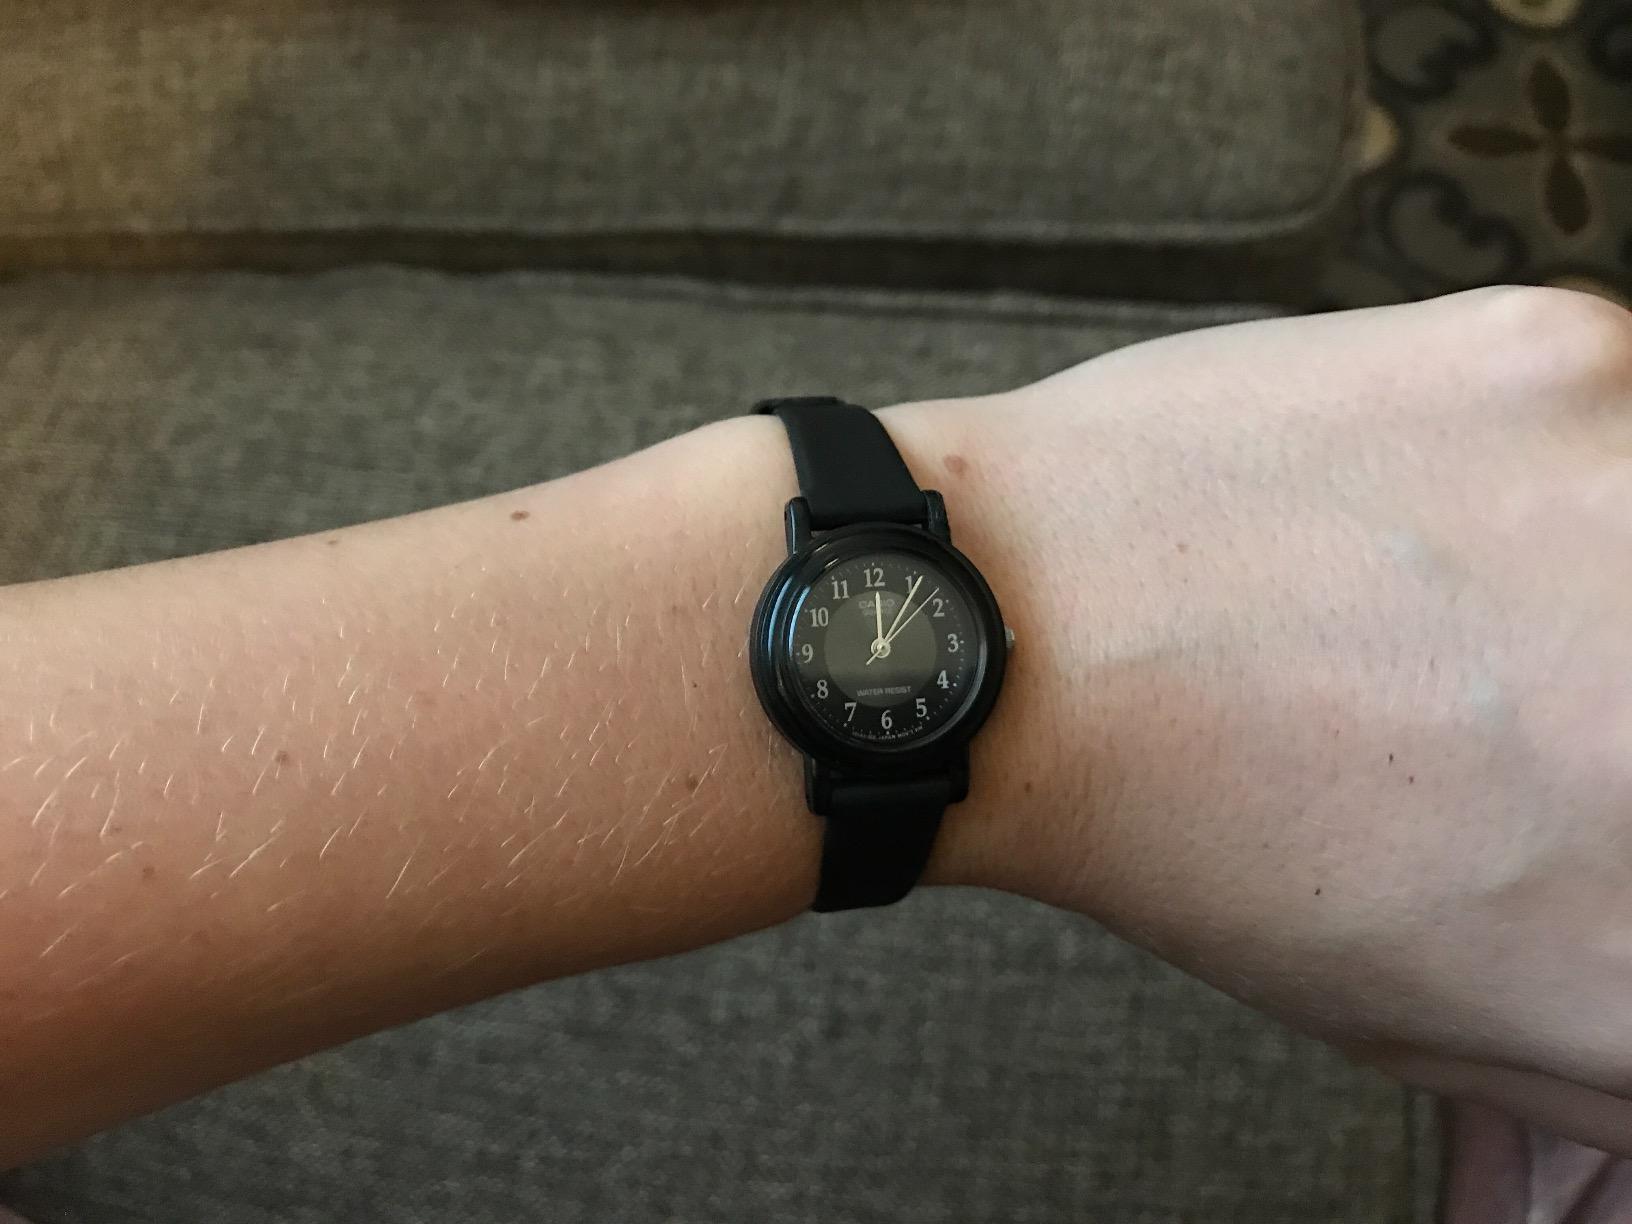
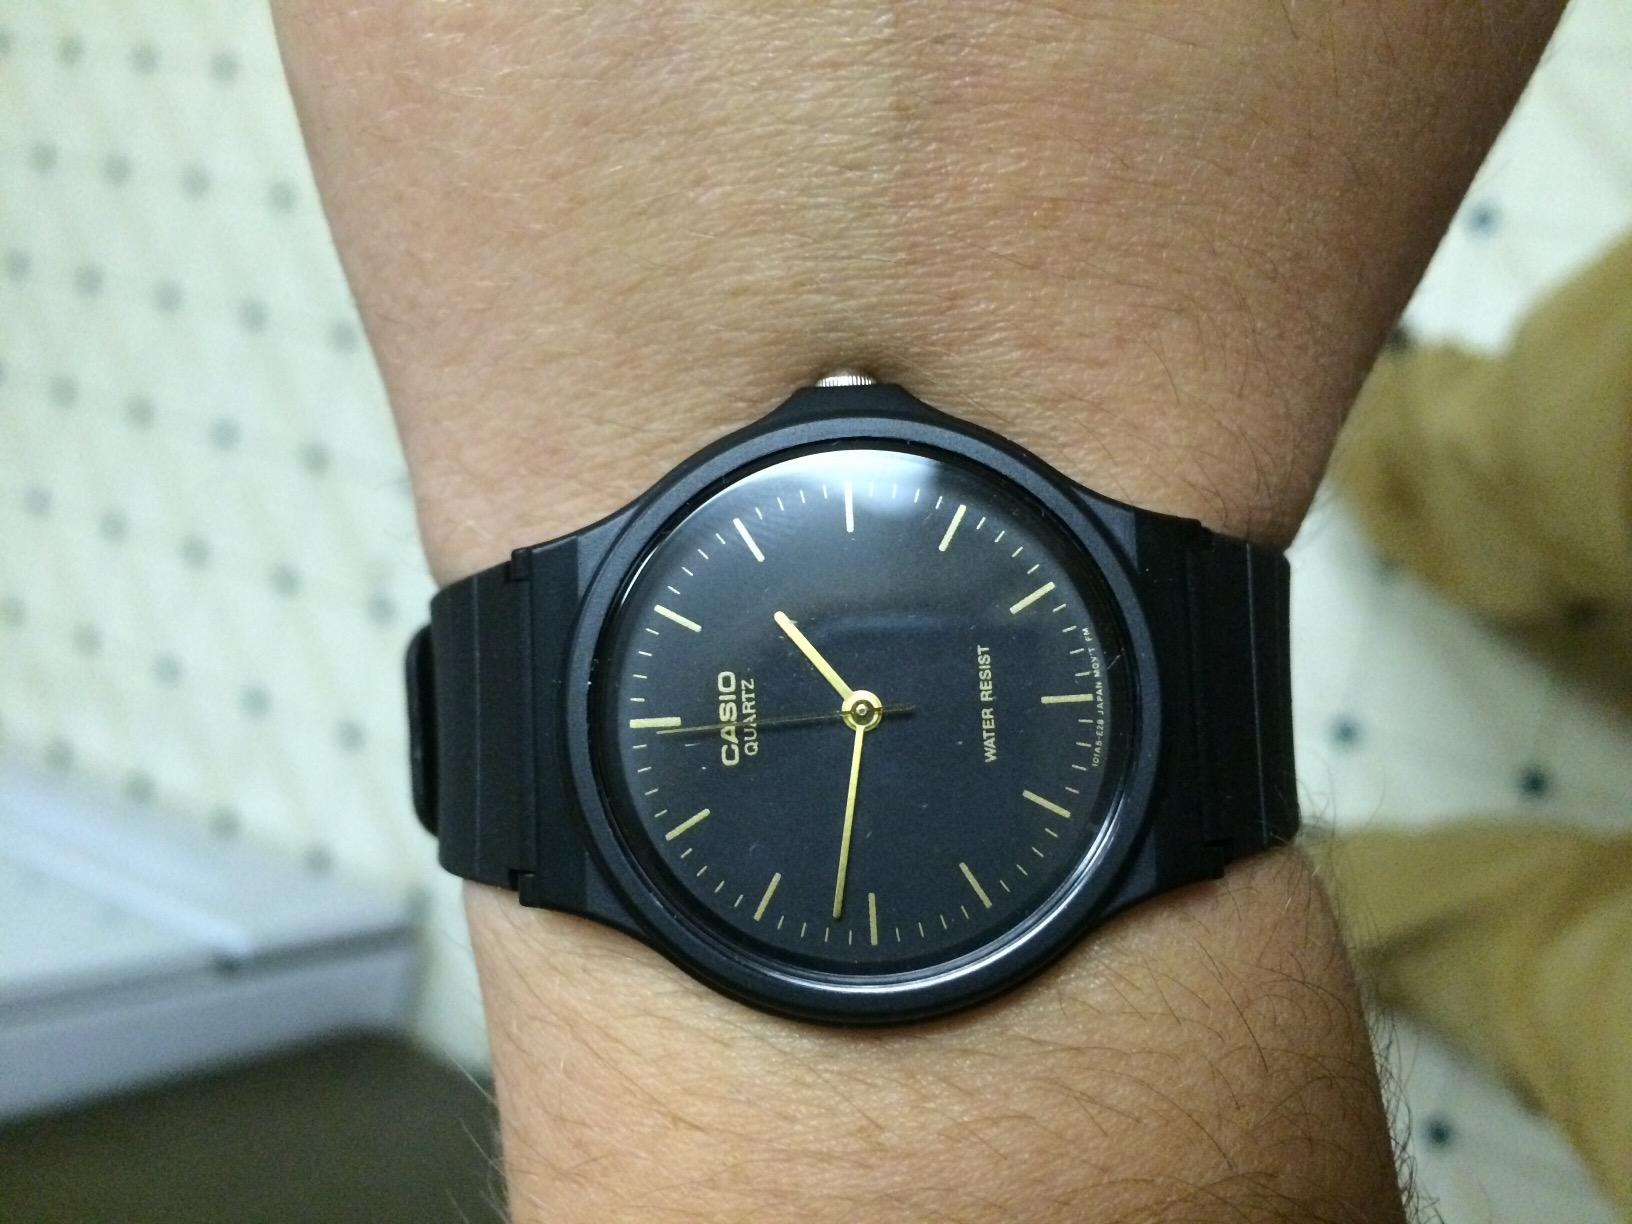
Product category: accessories_watch
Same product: no